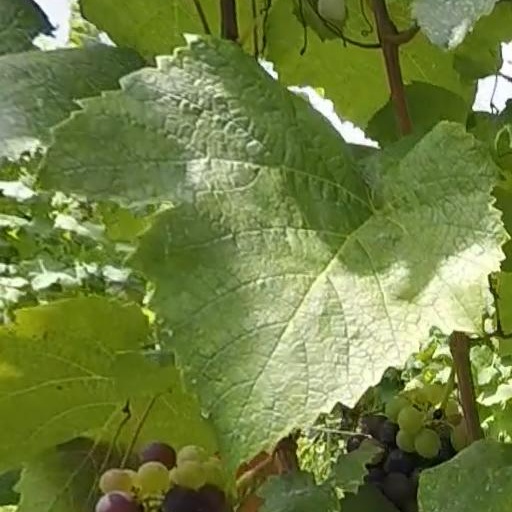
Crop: grape